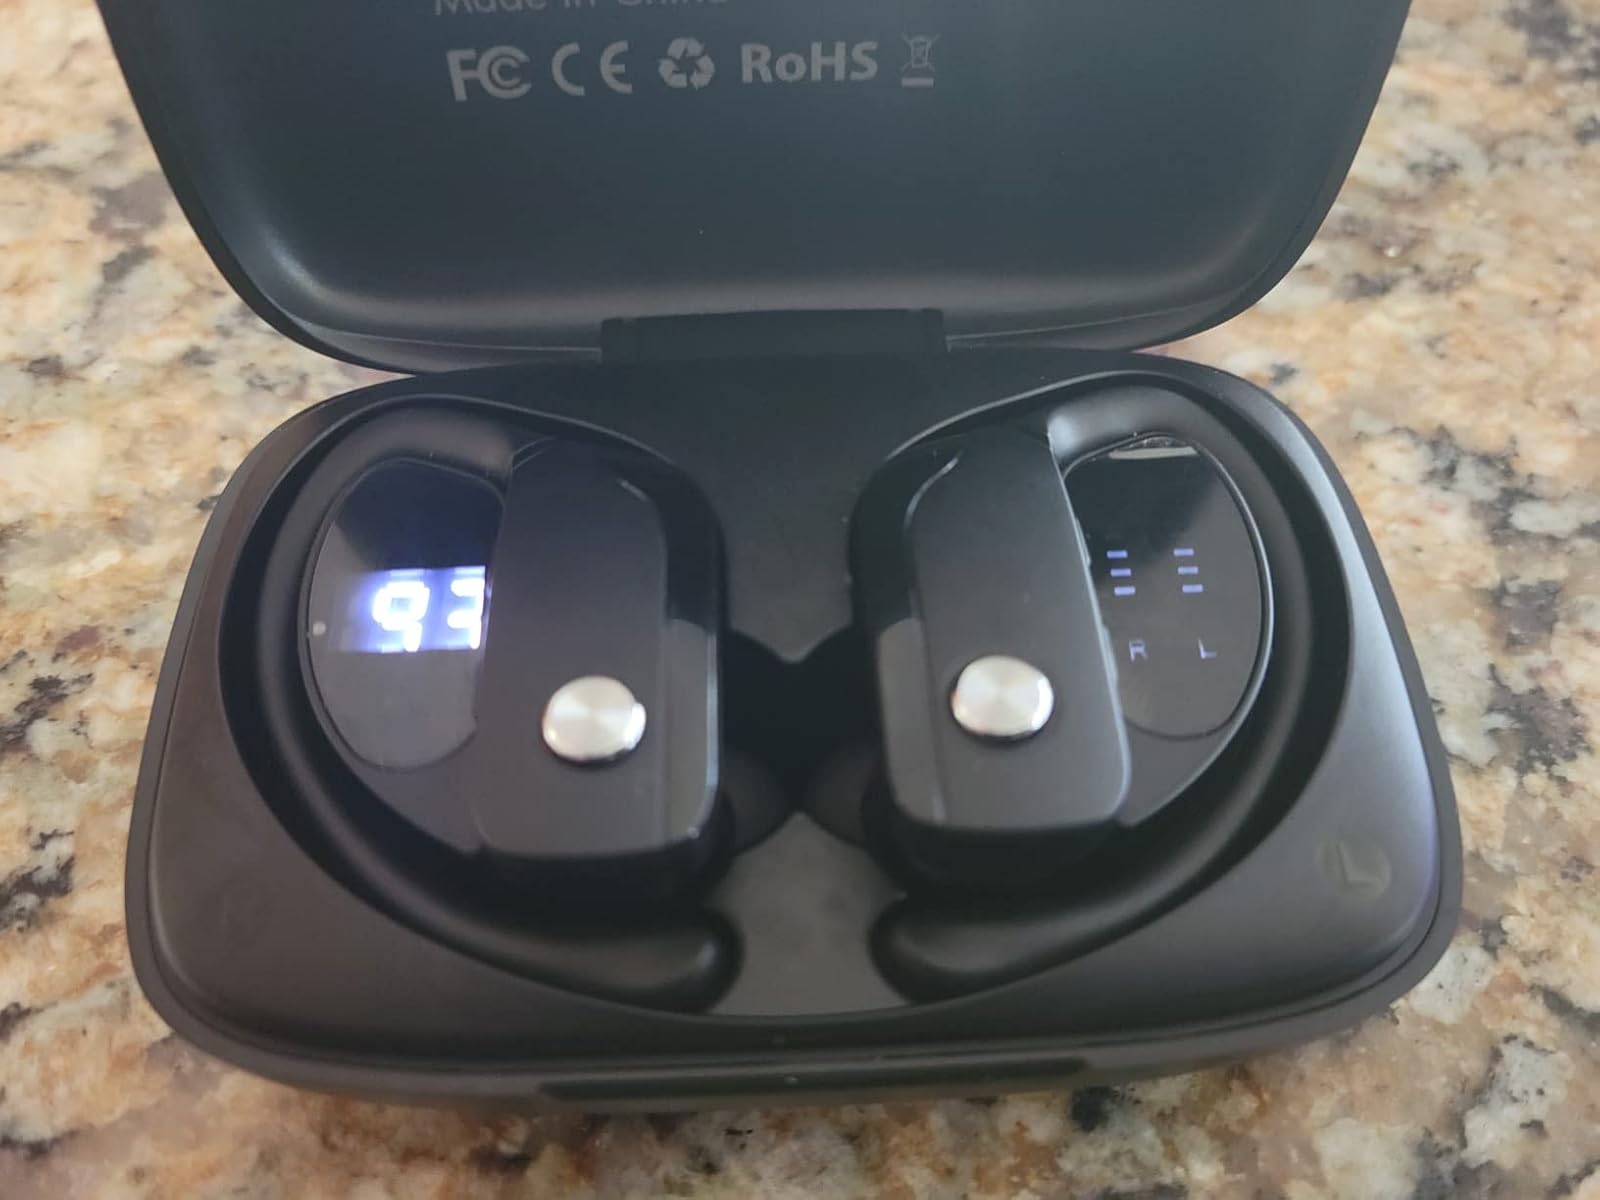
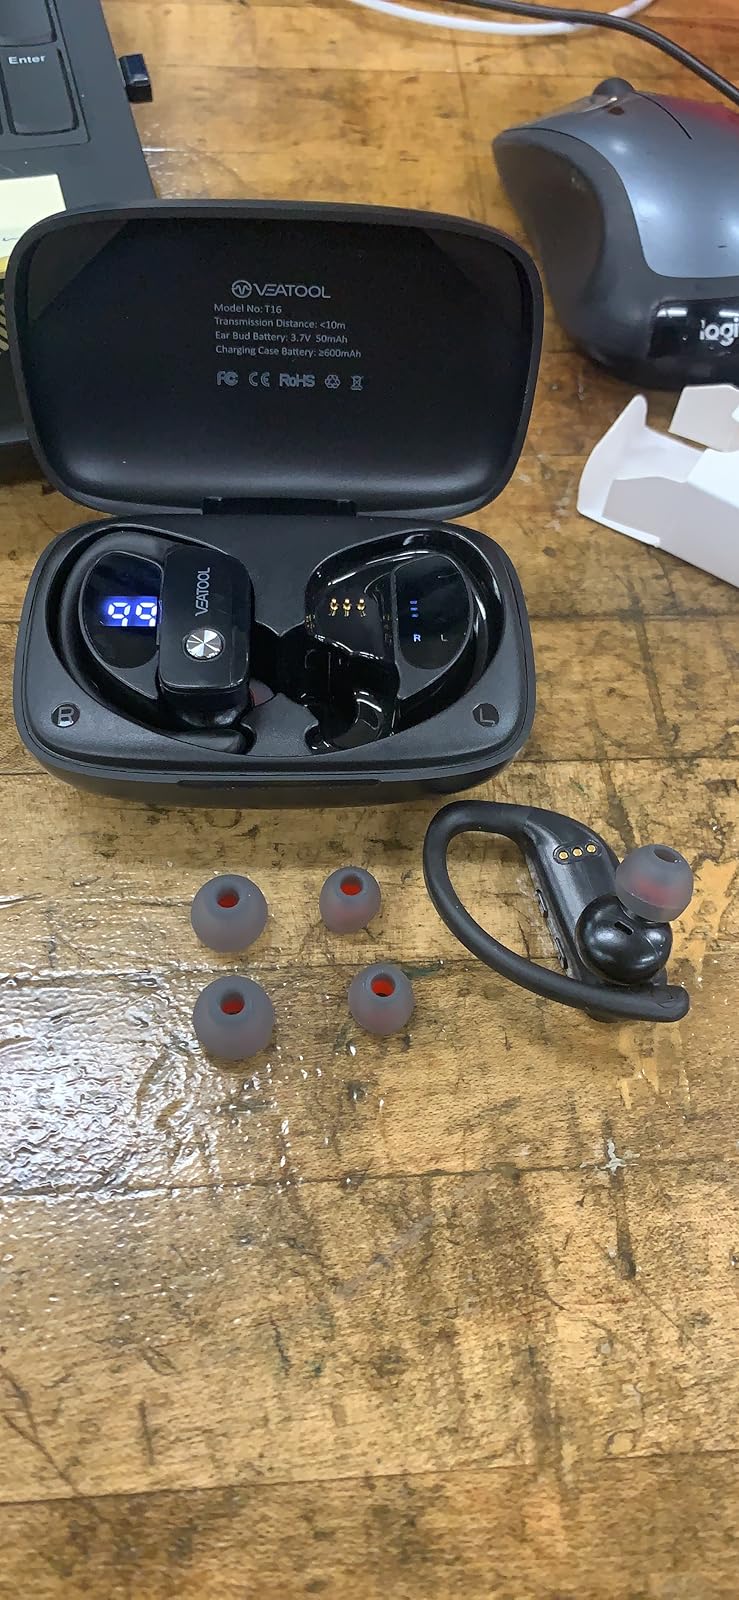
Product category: earbuds
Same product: no